Substitution reaction

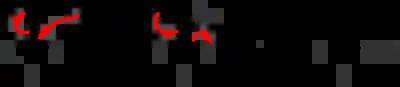
Nucleophilic acyl substitution mechanism

The S2 mechanism has just one step. The attack of the reagent and the expulsion of the leaving group happen simultaneously. This mechanism always results in inversion of configuration. If the substrate that is under nucleophilic attack is chiral, the reaction will therefore lead to an inversion of its stereochemistry, called a Walden inversion.